Monroe County, Pennsylvania

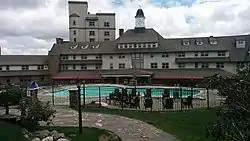
Inn At Pocono Manor in May 2015

The Delaware Water Gap National Recreation Area, which "includes nearly of mountains, valleys and floodplains," is partially located in Monroe County. The county also has Pennsylvania state parks, such as Big Pocono State Park and parts of the Delaware State Forest, Gouldsboro State Park, and Tobyhanna State Park.